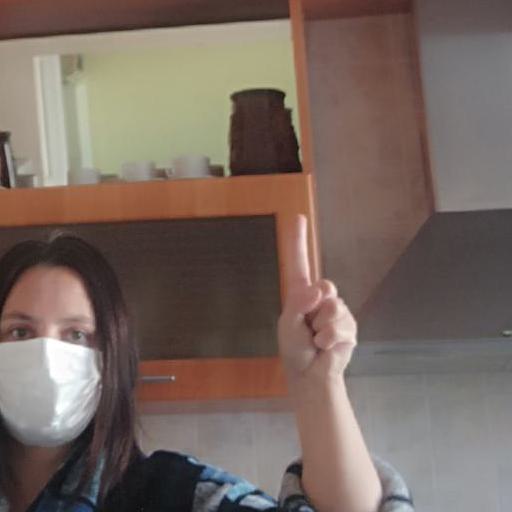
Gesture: one